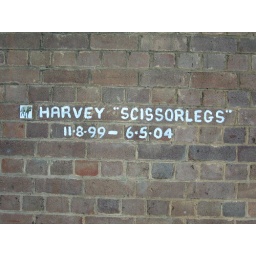
Hommage to Mr Scissorlegs, part of the dog memorial wall in Jubilee Park.